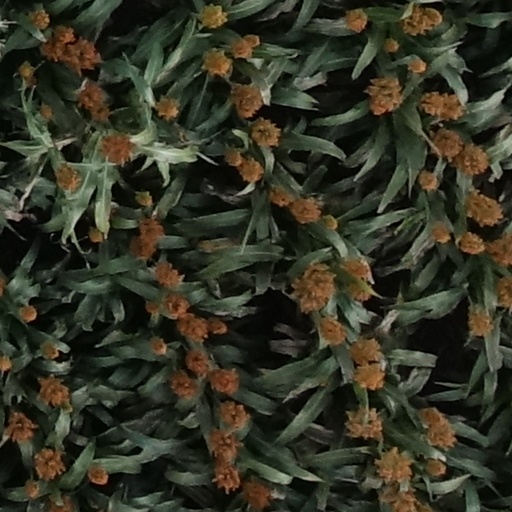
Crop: sorghum